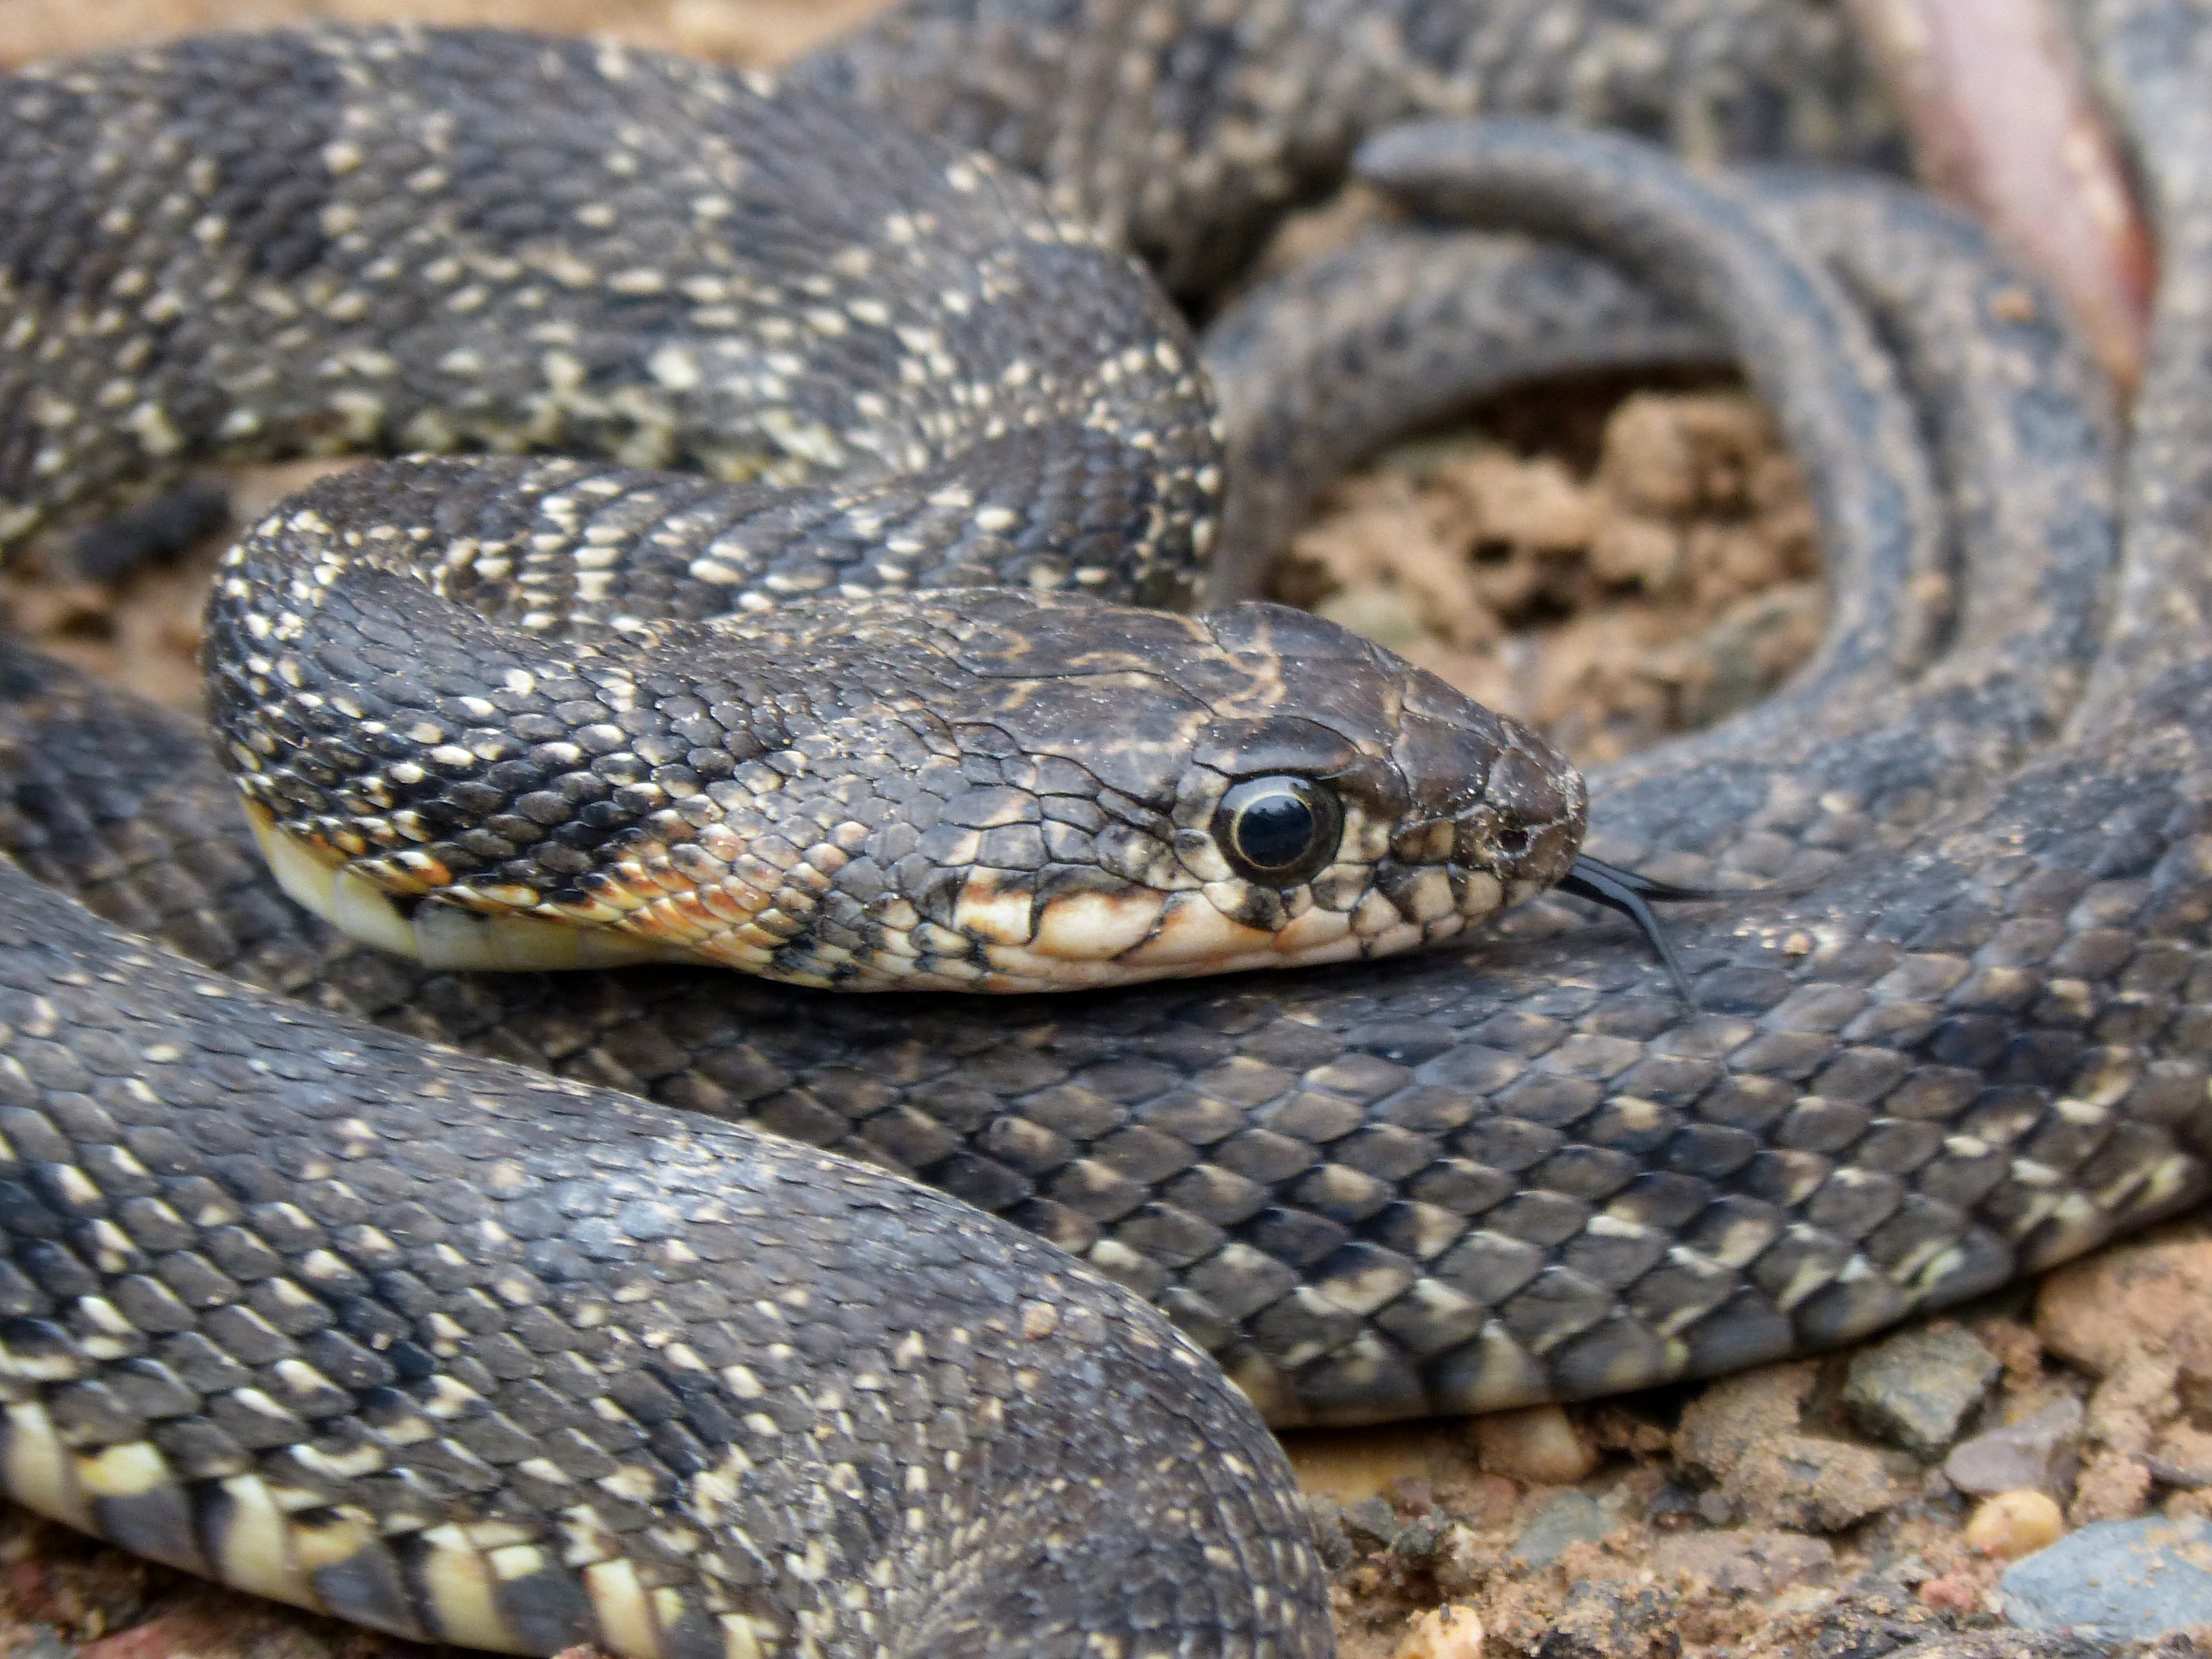
wildlife, reptile, fauna, snake, rattlesnake, vertebrate, threat, serpent, screwed, legua bifida, culebra de herradura, hemorrhois hippocrepis, lacerta, viper, grass snake, elapidae, garter snake, colubridae, sidewinder, eastern diamondback rattlesnake, boa constrictor, scaled reptile, lacertidae, boas, hognose snake, kingsnake, anguidae